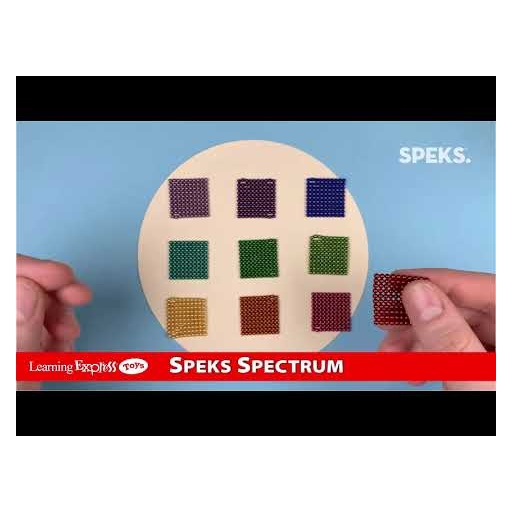
Speks Spectrum
Made from rare earth, neodymium magnets, Speks magnetic balls are possibly the most popular desk toy ever made. Speks are like magnetic putty, a stress ball and adult building blocks all in one. Mash them around for oddly satisfying stress relief or build a shape to unleash creativity. Ages 14+
Brand: Retrospective Goods
Category: Toys & Games > Toys > Executive Toys > Magnet Toys